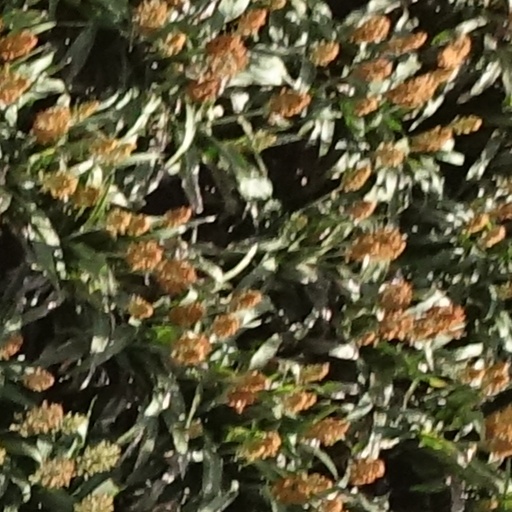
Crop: sorghum